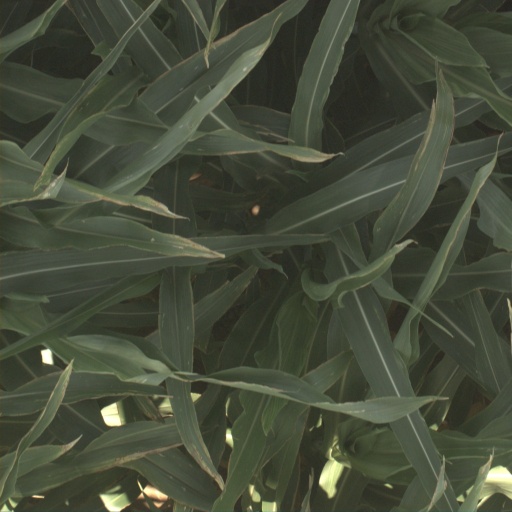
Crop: sorghum